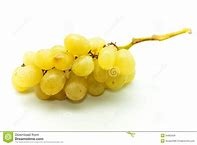
Label: grape